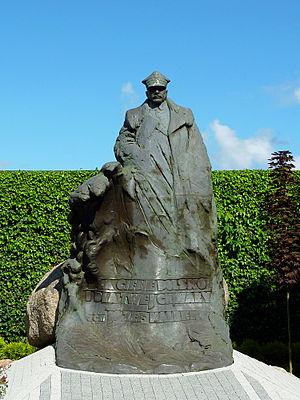
Les Légions polonaises pendant la Première Guerre mondiale sont des unités militaires constituées de volontaires polonais créées par les différents belligérants de la Première Guerre mondiale, d'abord du côté des Empires centraux, contre des promesses d'indépendance ou d'autonomie à un peuple morcelé entre plusieurs dominations depuis les partages de la Pologne. Sous différents commandants comme Józef Haller et Józef Piłsudski, ces légions combattent sur le front de l'Est et certains, plus tard, sur le front italien. La révolution de février-mars 1917 qui crée une République russe démocratique, les fait passer dans le camp des puissances des Alliés de la Première Guerre mondiale. En juillet 1917, la plupart de leurs hommes refusent de prêter serment au royaume de Pologne sous tutelle austro-allemande. Plusieurs unités polonaises servent dans les forces du gouvernement provisoire russe en 1917 puis sur le front français en 1918.